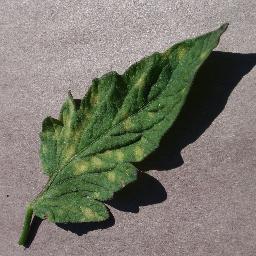
Label: Tomato___Leaf_Mold